Honda PCX

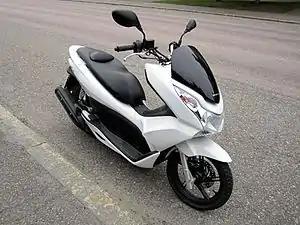
2011 Honda PCX125

The Honda PCX is a scooter made by the Japanese manufacturer Honda, it was first introduced for sale in November 2009. Production began in September 2009 at A.P. Honda Co., Ltd. in Bangkok, Thailand.